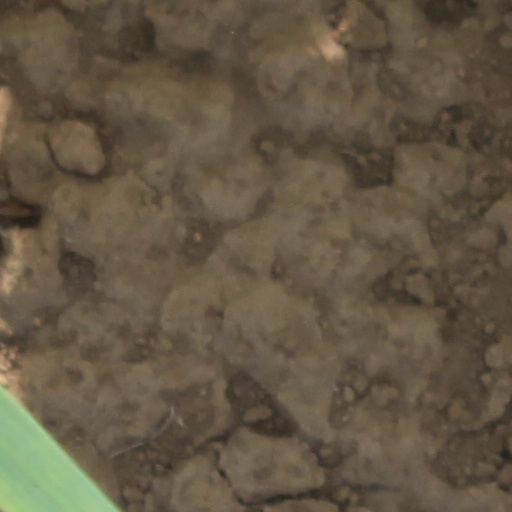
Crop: wheat